Jason Fletcher

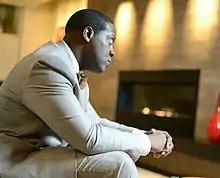
Fletcher featured in ALIVE Magazine in 2012

Jason Fletcher (born March 22, 1975) is an American sports agent. A graduate of the University of Louisiana-Lafayette, he received his Bachelor of Science degree in Biological Science. Fletcher played football and also participated in track and field during his time at school. Former New York Giants General Manager Jerry Reese was a College Scout in 1997, Fletcher was clocked at 4.36 and 4.41(40) during a private workout at Bourgeois Hall. Fletcher was an NFL undrafted free agent from 1998 to 2000, having opportunities with several NFL teams and eventually playing in the arena football league with the Los Angeles Avengers under Stan Brock.